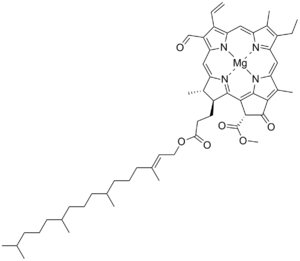
La chlorophylle f est une forme de chlorophylle découverte en été 2010 dans des stromatolithes de la baie Shark en Australie-Occidentale. Elle présente la particularité d'avoir un spectre d'absorption décalé vers le rouge, c'est-à-dire qu'elle absorbe davantage de rayonnement infrarouge que les autres chlorophylles. La chlorophylle f absorbe aussi les longueurs d'onde dans le bleu et l'ultraviolet Son étude par RMN, par DFT et par spectroscopie visible et spectrométrie de masse indiquent que sa structure serait celle d'une chlorophylle a ayant un groupe aldéhyde –CHO en C2 à la place du méthyle –CH₃, soit la 2-formyl-chlorophylle a. La distribution de cette chlorophylle dans l'écosystème demeure inconnue.